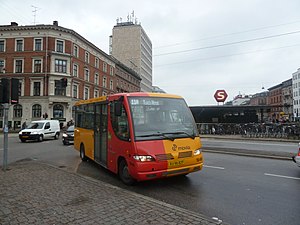
Linje 11A
Elbus på linje 11A ved Nørreport Station få dage efter oprettelsen i 2010.
Linje 11A var en buslinje i København mellem Tivoli Hotel og Nyhavn. Linjen var en del af Movias A-busnet, men med sin kringlede linjeføring koncentreret i og omkring Middelalderbyen skilte den sig en del ud fra de andre A-buslinjer, ligesom den i modsætning til dem betjentes af små elbusser.